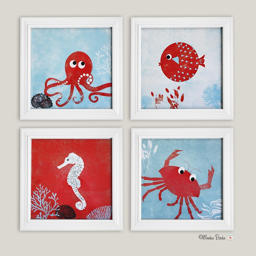
under art print - set of 4